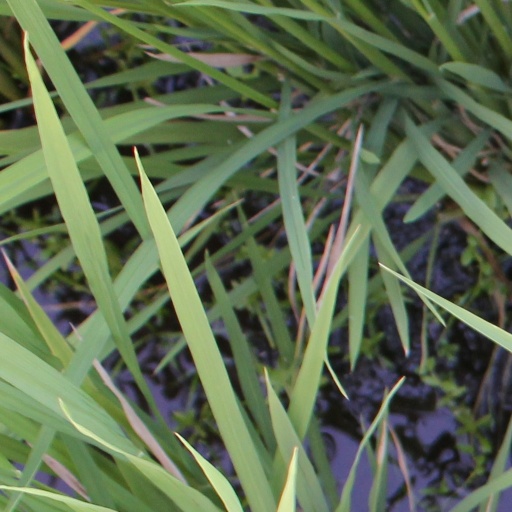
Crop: rice